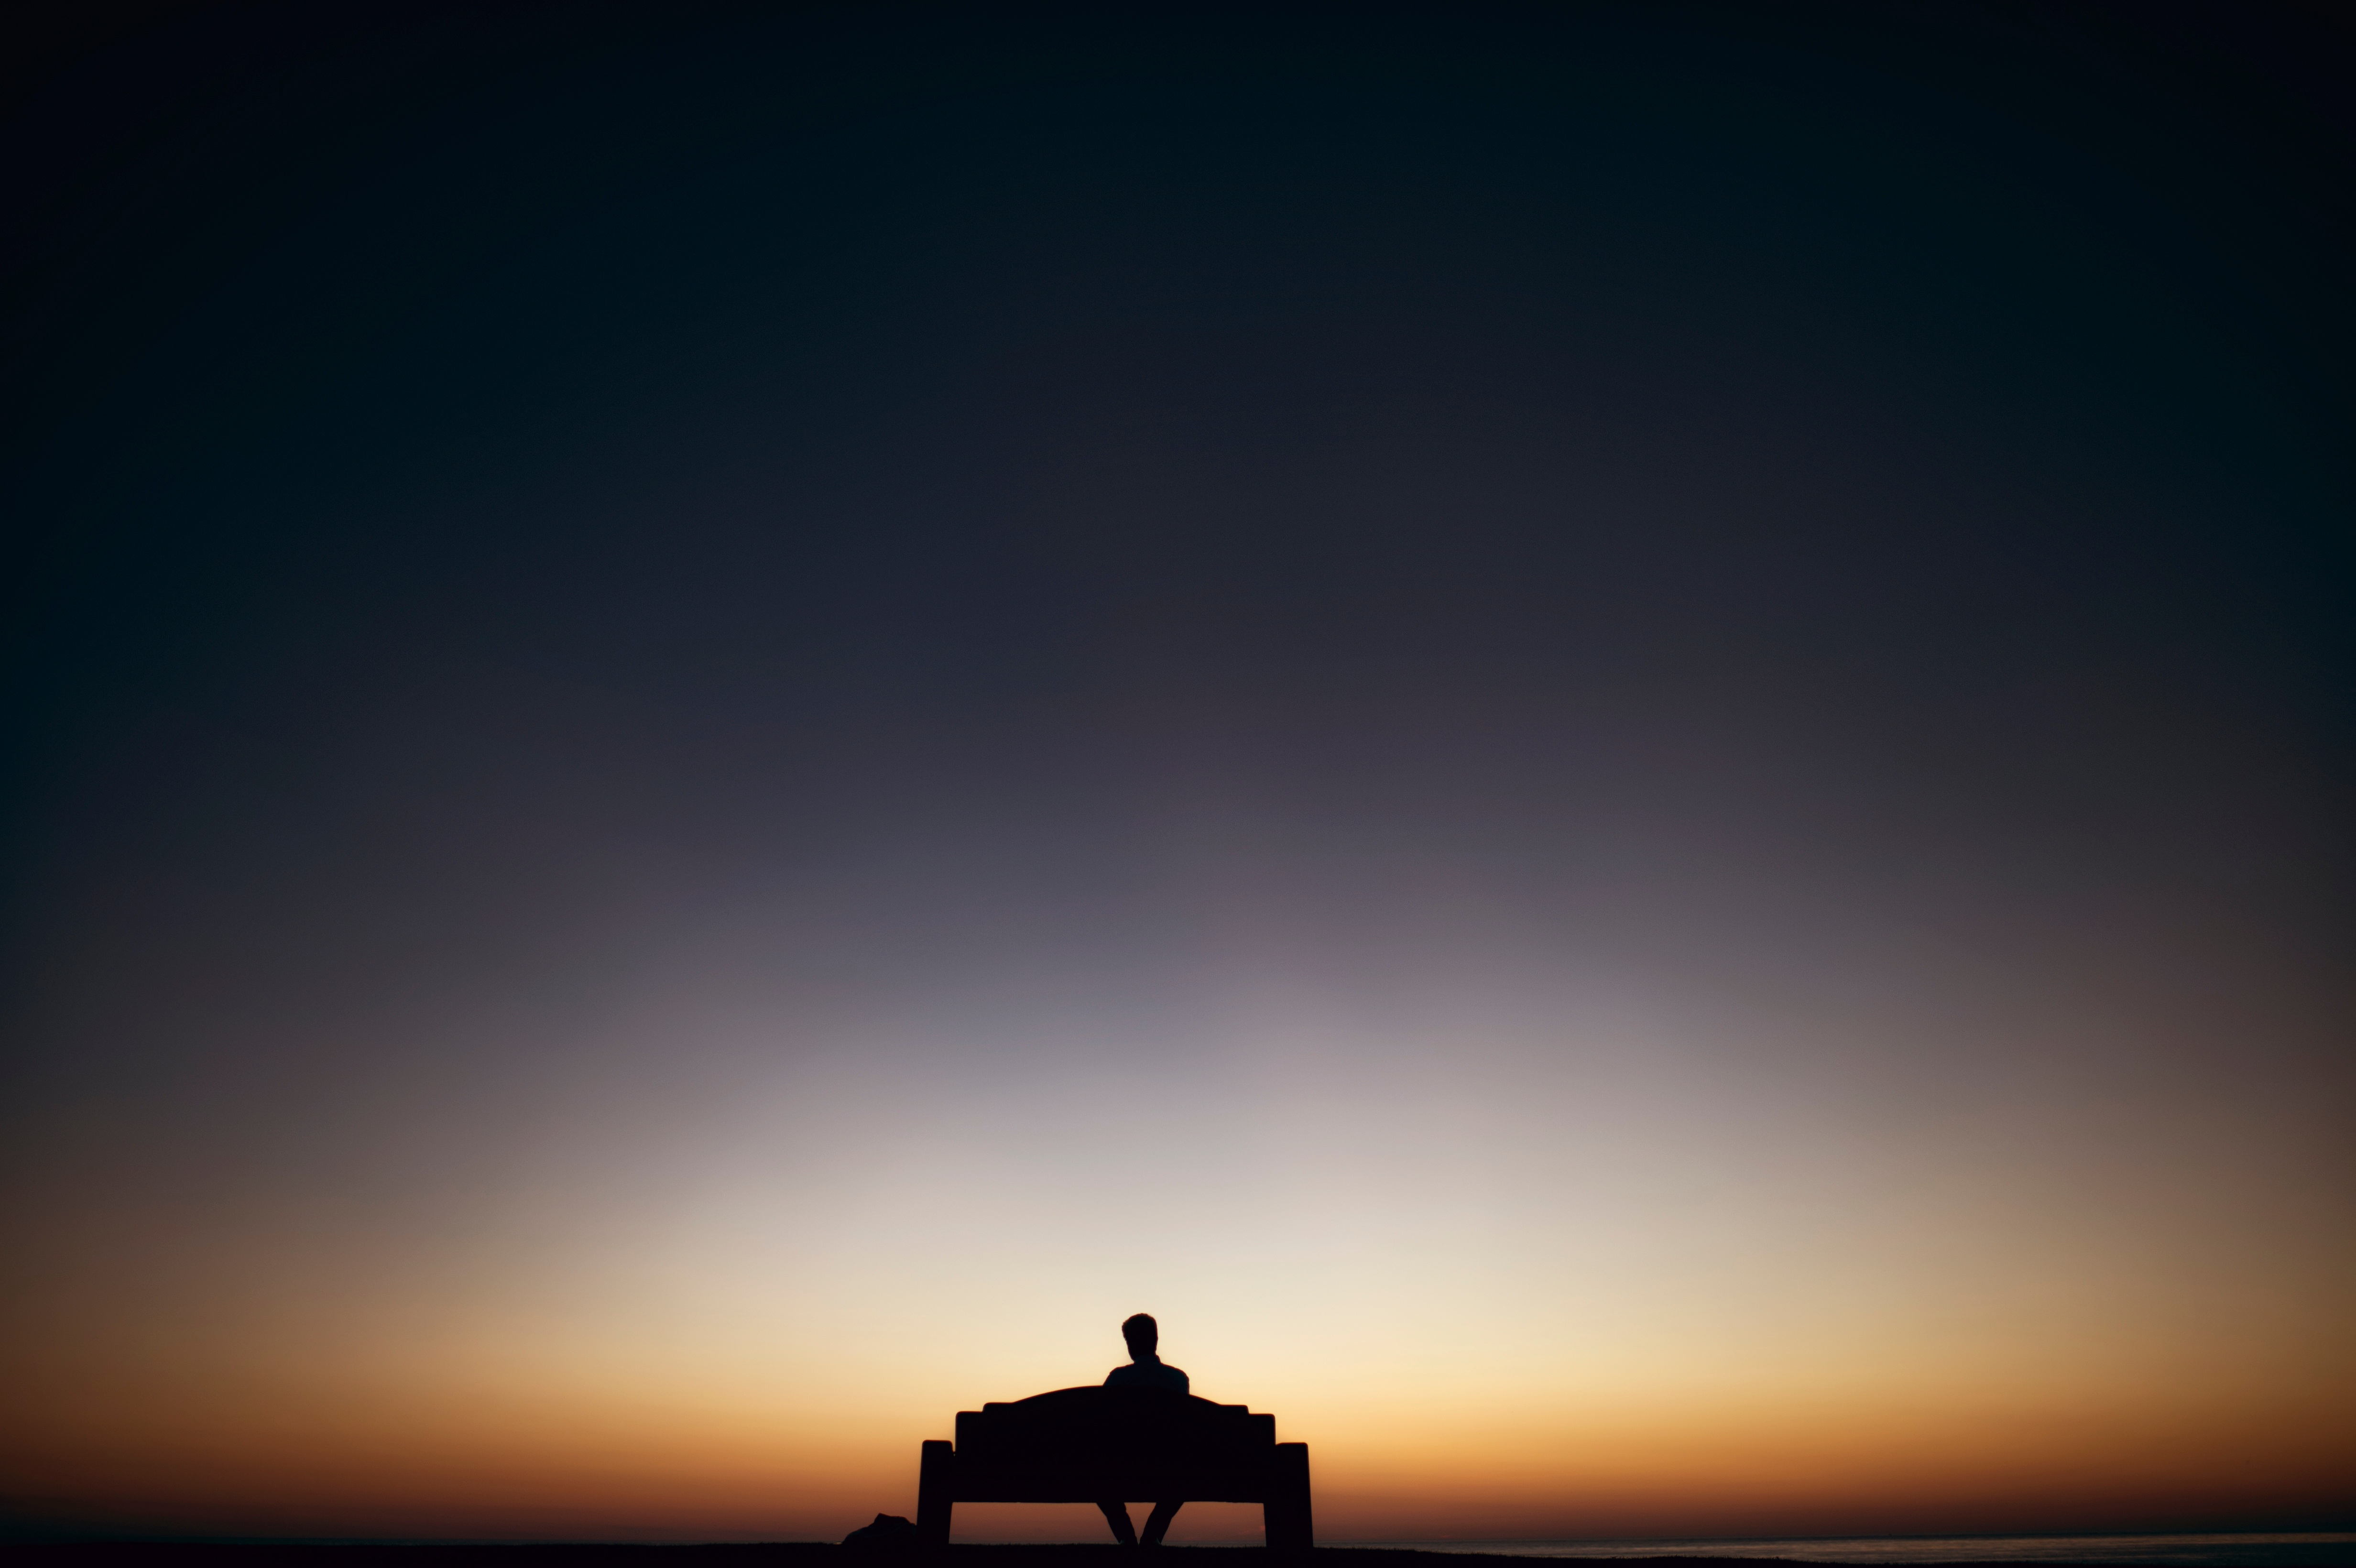
sea, horizon, silhouette, light, cloud, sky, sunrise, sunset, night, sunlight, morning, dawn, atmosphere, dusk, evening, reflection, sitting, darkness, astronomical object, atmosphere of earth, computer wallpaper